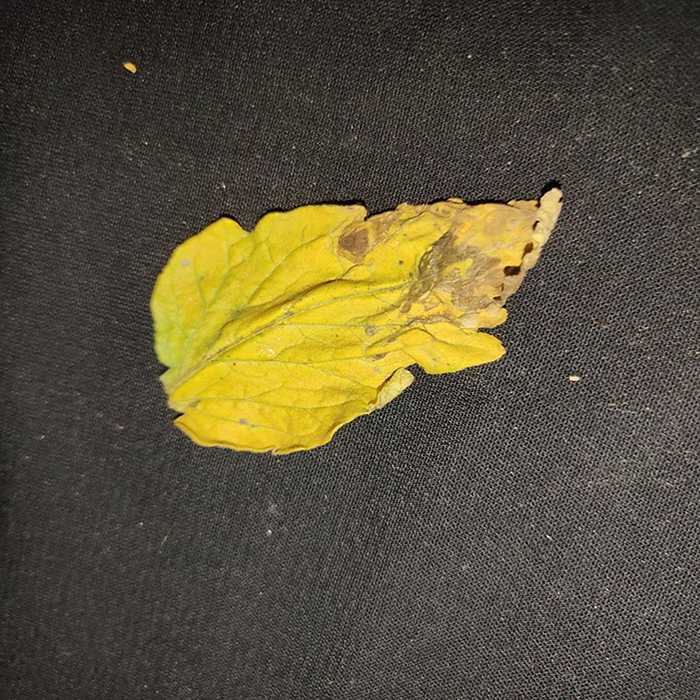
Plant: Tomato
Label: Tomato Bacterial spot